Hawthorn Football Club

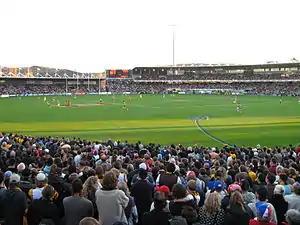
York Park is Hawthorn's second home ground

Between 1906 and 1973, home games were played at the club's traditional home, Glenferrie Oval, in the heart of the affluent suburb. The state of Glenferrie Oval and its location, close to Glenferrie train station on the Melbourne East route, was a central reason why the club was first accepted into the VFA in 1914, and then the VFL in 1925. The club's on-field results had not reached any great heights in those early days but both the VFA and VFL had recognised the importance of representation in the suburbs east of the Yarra River. Glenferrie Oval was pivotal in these advancements of the Hawthorn Football Club as it was considered the most suitable at the time.